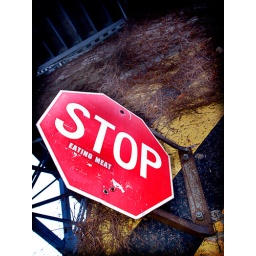
one once said on average a person eats over 900 animals in his/her life.